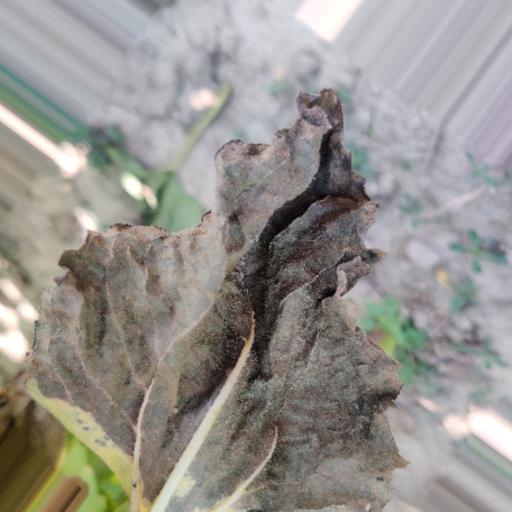
Label: Leaf_scars